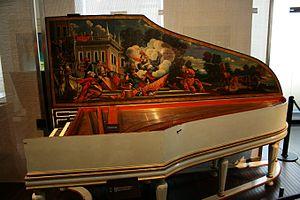
Clavecin par Hieronymus Hass - 1734 - Bruxelles - Musée des Instruments de Musique